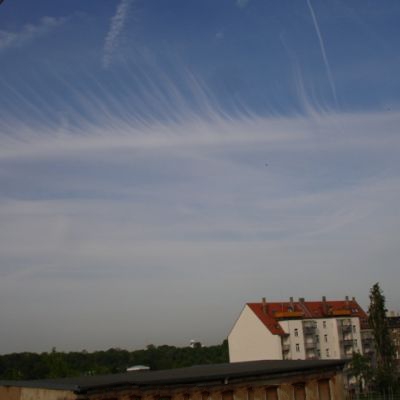
Cloud type: Cirrus (Ci)